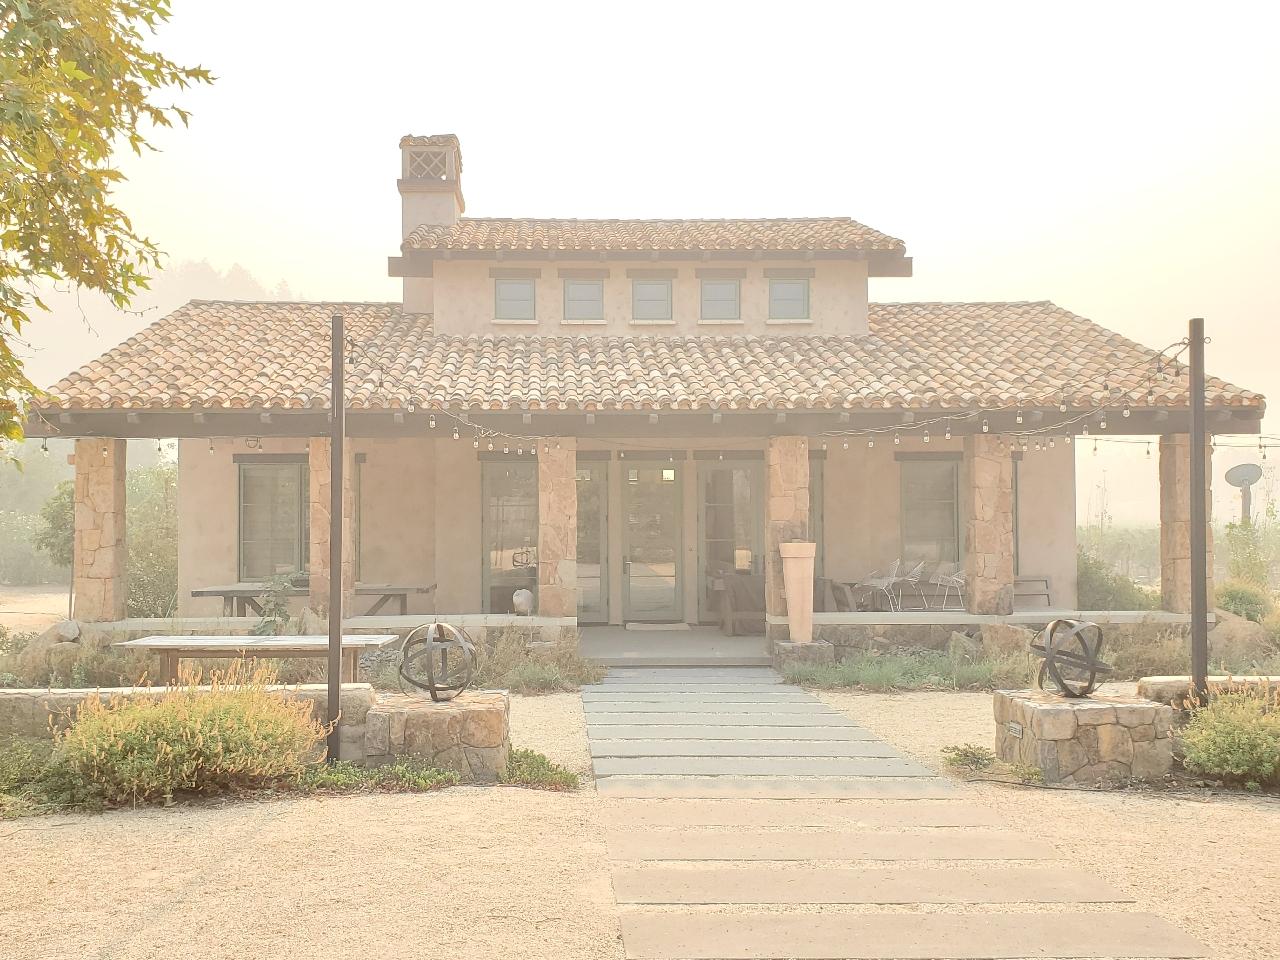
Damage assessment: no_damage